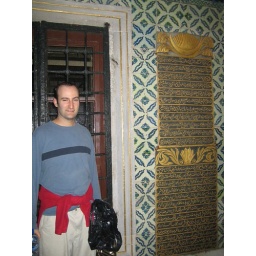
this was a typical doorway in the harem complex-tile, gold, beautiful wooden doors